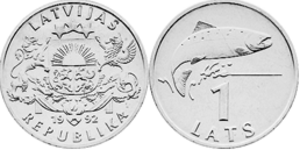
Lettiske lats / Historie
1 lats med laksemotiv
Lats var møntfoden i Letland indtil d. 1. januar 2014, hvor den afløstes af euroen. Den forkortedes Ls. 1 lats = 100 santīmu.